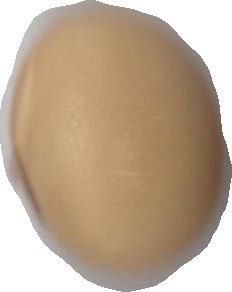
Variety: Anjasmoro